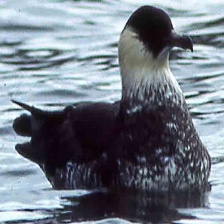
Species: POMARINE JAEGER
Scientific name: STERCORARIUS POMARINUS